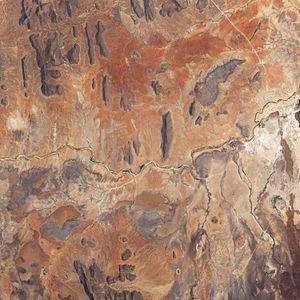
L'Ewaso Ng'iro est une rivière du Kenya qui prend sa source sur le versant oriental du Mont Kenya et coule en direction du nord avant de prendre une direction est puis sud-est.